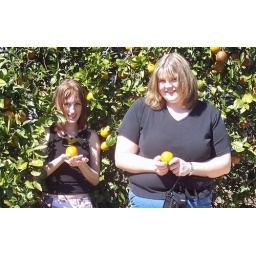
Behind our house is an orange grove that Mel and I like to frolic in